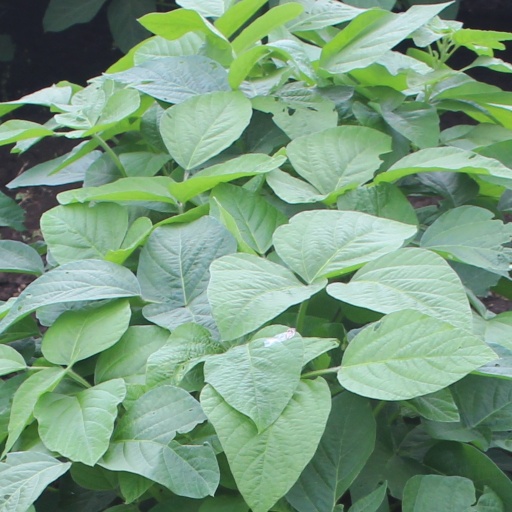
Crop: soybean